Governor General's Horse Guards

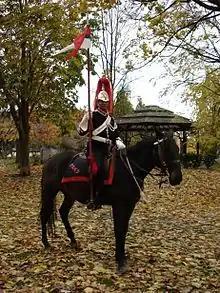
A mounted trooper of the Cavalry Troop in ceremonial dress.

The GGHG Cavalry Troop provides a horse-mounted ceremonial presence at public and regimental events, to perpetuate Canadian cavalry traditions. Although it is under the command and control of the regimental commanding officer, it is privately funded by the Governor General's Horse Guards Cavalry and Historical Society Inc, a charitable organization incorporated and registered in 2012 explicitly for the purposes of supporting and promoting the traditions of the regiment. It has been in service since 1956 and has had the honour of providing escorts to the Royal Family and the Governor General of Canada. It also attends numerous public events and is counted as a critical tool to showcase the regiment's history and traditions to the public. The troop is commanded by a serving officer who acts as the unit public affairs representative, and they wear the full dragoon guard uniform with its accoutrements on horseback. The horses are privately owned and the military horse tack and furniture is supplied by the regiment.